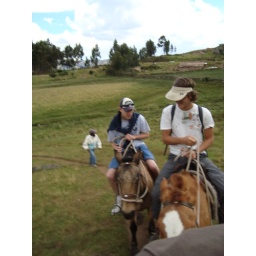
Mark's horse gaining on Adam's (he was the other dude in our horse excursion).  The guy walking in the background owned the horses.